Wingtip device

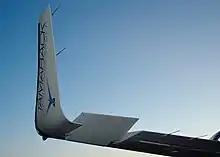
Tamarack Aerospace's active wingtip device

In 1987, mechanical engineer Peter Masak called on aerodynamicist Mark D. Maughmer, an associate professor of aerospace engineering at the Pennsylvania State University, about designing winglets to improve performance on his wingspan racing sailplane. Others had attempted to apply Whitcomb's winglets to gliders before, and they did improve climb performance, but this did not offset the parasitic drag penalty in high-speed cruise. Masak was convinced it was possible to overcome this hurdle. By trial and error, they ultimately developed successful winglet designs for gliding competitions, using a new PSU–90–125 airfoil, designed by Maughmer specifically for the winglet application. At the 1991 World Gliding Championships in Uvalde, Texas, the trophy for the highest speed went to a winglet-equipped 15-meter class limited wingspan glider, exceeding the highest speed in the unlimited span Open Class, an exceptional result. Masak went on to win the 1993 U.S. 15 Meter Nationals gliding competition, using winglets on his prototype Masak Scimitar.